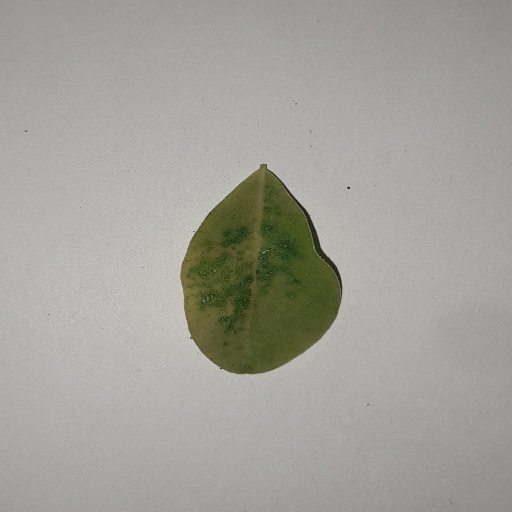
Species: Sojina
Leaf condition: Yellow Leaf